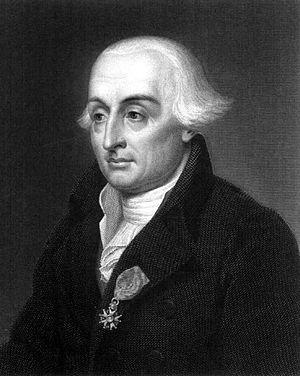
En mathématiques, et plus précisément en arithmétique, la fraction continue d'un irrationnel quadratique correspond à la représentation de ce nombre sous la forme
En mathématiques, une fraction continue ou fraction continue simple ou plus rarement fraction continuée est une expression de la forme :
En mathématiques, et plus précisément en analyse complexe, l'approximant de Padé est une méthode d'approximation d'une fonction analytique par une fonction rationnelle. En ce sens, elle est un peu analogue à un développement limité qui approche la fonction selon les mêmes critères à l'aide d'un polynôme.
En mathématiques, le théorème des deux carrés de Fermat énonce les conditions pour qu’un nombre entier soit la somme de deux carrés parfaits et précise de combien de façons différentes il peut l’être. Par exemple, selon ce théorème, un nombre premier impair est une somme de deux carrés parfaits si et seulement si le reste de sa division euclidienne par 4 est 1 ; dans ce cas, les carrés sont déterminés de manière unique. On peut le vérifier sur 17 ou 97, qui sont bien tous deux d’une seule façon une somme de deux carrés, alors que des nombres premiers comme 7 ou 31 ne sont pas des sommes de deux carrés. Ce résultat est parfois nommé simplement théorème des deux carrés ou bien encore théorème de Fermat de Noël.
En mathématiques, une extension de Galois est une extension normale séparable.
La géométrie symplectique est un domaine actif de la recherche mathématique, né de la volonté d'une formulation mathématique naturelle de la mécanique classique. Elle est à la rencontre de la géométrie différentielle et des systèmes dynamiques. En mathématiques, elle trouve des applications en géométrie algébrique, en géométrie riemannienne et en géométrie de contact. Formellement, elle est définie comme l'étude des 2-formes différentielles fermées non dégénérées — appelées formes symplectiques — sur les variétés différentielles.
Une équation diophantienne, en mathématiques, est une équation polynomiale à une ou plusieurs inconnues dont les solutions sont cherchées parmi les nombres entiers, éventuellement rationnels, les coefficients étant eux-mêmes également entiers. La branche des mathématiques qui s'intéresse à la résolution de telles équations s'est appelée longtemps l'analyse indéterminée avant de se fondre dans l'arithmétique ou la théorie des nombres.
En mathématiques, le théorème de Lagrange sur les groupes énonce un résultat élémentaire fournissant des informations combinatoires sur les groupes finis. Le théorème doit son nom au mathématicien Joseph-Louis Lagrange.
La théorie des équations est un ensemble de travaux ayant pour objectif premier la résolution d’équations polynomiales ou équivalentes. Une telle équation s’écrit de la manière suivante :
En mathématiques et plus précisément en arithmétique, l'équation de Pell-Fermat est une équation diophantienne polynomiale quadratique. Si n est un entier positif qui n'est pas un carré parfait et m un entier non nul, l'équation prend la forme suivante :
En mathématiques, le théorème fondamental de l'algèbre, aussi appelé théorème de d'Alembert-Gauss et théorème de d'Alembert, indique que tout polynôme non constant, à coefficients complexes, admet au moins une racine. En conséquence, tout polynôme à coefficients entiers, rationnels ou encore réels admet au moins une racine complexe, car ces nombres sont aussi des complexes. Une fois ce résultat établi, il devient simple de montrer que sur ℂ, le corps des nombres complexes, tout polynôme P est scindé, c'est-à-dire constant ou produit de polynômes de degré 1.
Un principe variationnel est un principe physique s'exprimant sous une forme variationnelle et duquel, dans un domaine précis de la physique, de nombreuses propriétés peuvent être déduites.
En mathématiques, et plus particulièrement en algèbre linéaire et en analyse fonctionnelle, on désigne par théorème spectral plusieurs énoncés affirmant, pour certains endomorphismes, l'existence de décompositions privilégiées, utilisant en particulier l'existence de sous-espaces propres.